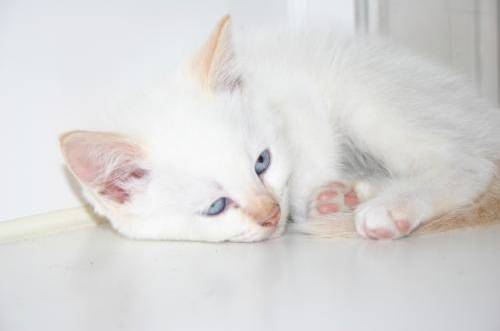
Label: cat